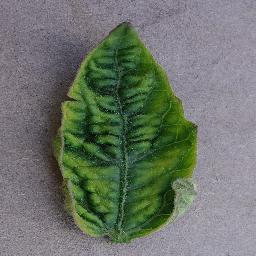
Label: Tomato___Tomato_Yellow_Leaf_Curl_Virus